Spartan Aircraft Company

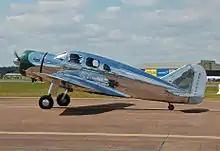
A Spartan Executive 7W arrives for the 2014 Royal International Air Tattoo, England

The Spartan Executive Model 7W was a result of founder William Skelly's vision for an aircraft designed to accommodate the luxury and performance expected by wealthy people. Powered by a 450 h.p. Pratt & Whitney Wasp Jr. engine, the Executive was Spartan's first attempt at an all-metal aircraft design using monocoque technology. The large engine and aerodynamic airframe allowed for a then-remarkable an hour cruise speed, a range of over and a service ceiling. Thirty four 7W aircraft were produced.